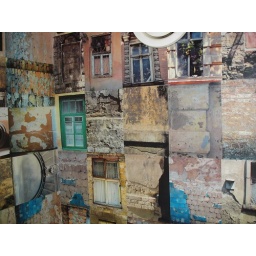
in a tiny bathroom in a restaurant in odessa, the walls were lined with photos of doors and windows. totally inspiring!